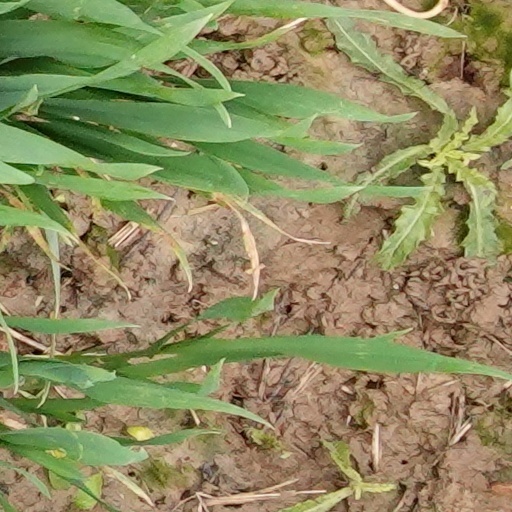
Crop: wheat